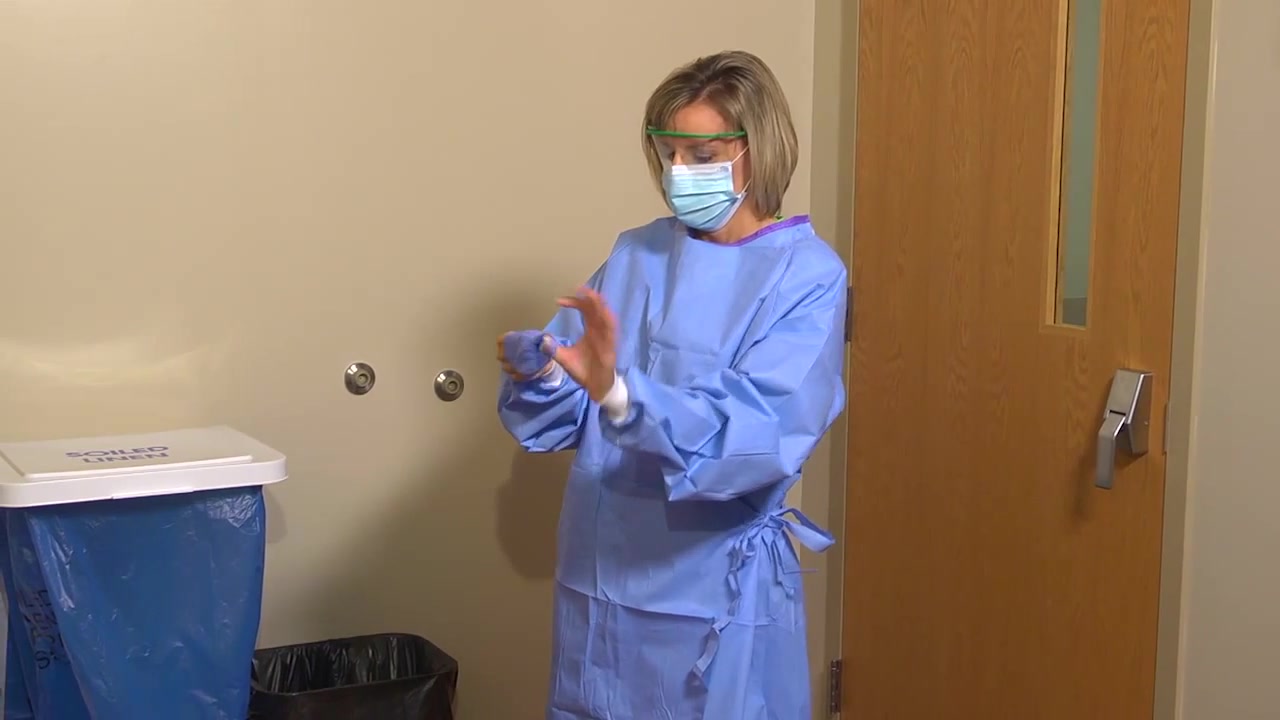
Objects detected:
Coverall
Face_Shield
Mask